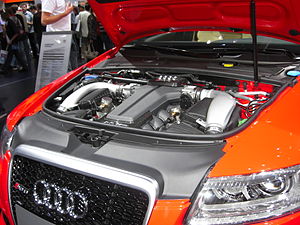
Audi RS6 / Billeder
Audi RS6 er den kraftigste personbilsmodel fra Audi, som er blevet produceret siden 2002.